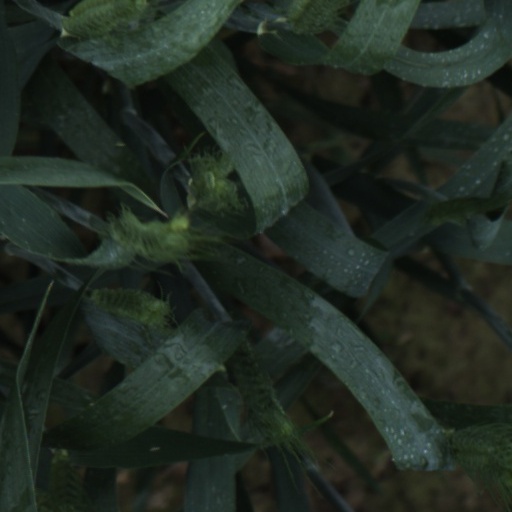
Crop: wheat